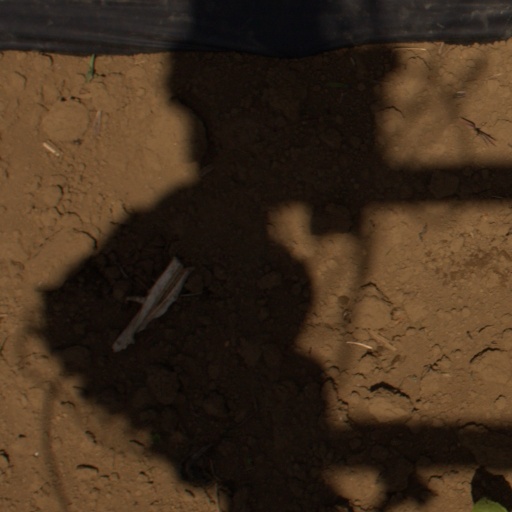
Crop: Jerusalem artichoke